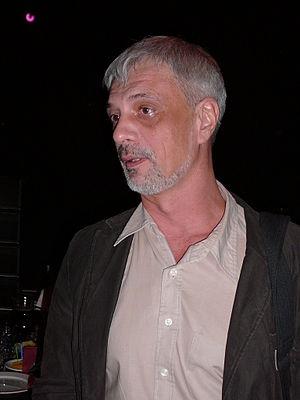
Sergueï Lvovitch Korzoun, né le 14 février 1956, est le fondateur de la radio moscovite Écho de Moscou et le premier rédacteur en chef de la radio.